Alibabavum 40 Thirudargalum (1941 film)

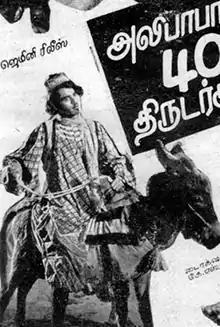
Partial poster

Alibabavum 40 Thirudargalum (read as "Alibabavum Narpadhu Thirudargalum") is a 1941 Indian Tamil-language comedy film directed by K. S. Mani. The first Tamil film adaptation of the story "Ali Baba and the Forty Thieves", it stars N. S. Krishnan and T. A. Mathuram. The film was released on 15 March 1941, and was commercially unsuccessful. No print is known to survive, making it a lost film.